Belintash

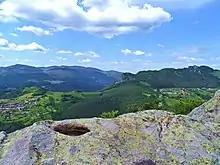
A view from Belintash

Belintash (pronounced as "Belantash" and "Belǎntash" in some local Bulgarian dialects) is a small plateau in the Rhodope Mountains in Bulgaria bearing traces of human activity. It is assumed that this is a cult site of the ancient Thracian, though the very essence and purpose are not yet fully understood. There are also suggestions that the sanctuary was dedicated to the god Sabazios (Ancient Greek: Σαβάζιος) built and operated by the independent Thracian tribe Bessi. The upper platform of the plateau is marked with carved round holes, trails, niches and steps that some researches interpret as stellar map. It is claimed by some Bulgarian media that in 2006, anonymous tourists had discovered the so-called "Inscription of Belintash" - a petroglyph carved into the rocks, which according to some theorists, confirm that the Thracians had their own alphabet that pre-dates Greek alphabet. However, the authenticity of the petroglyph has not yet been confirmed or denied by archaeologists working on the site of Belintash.